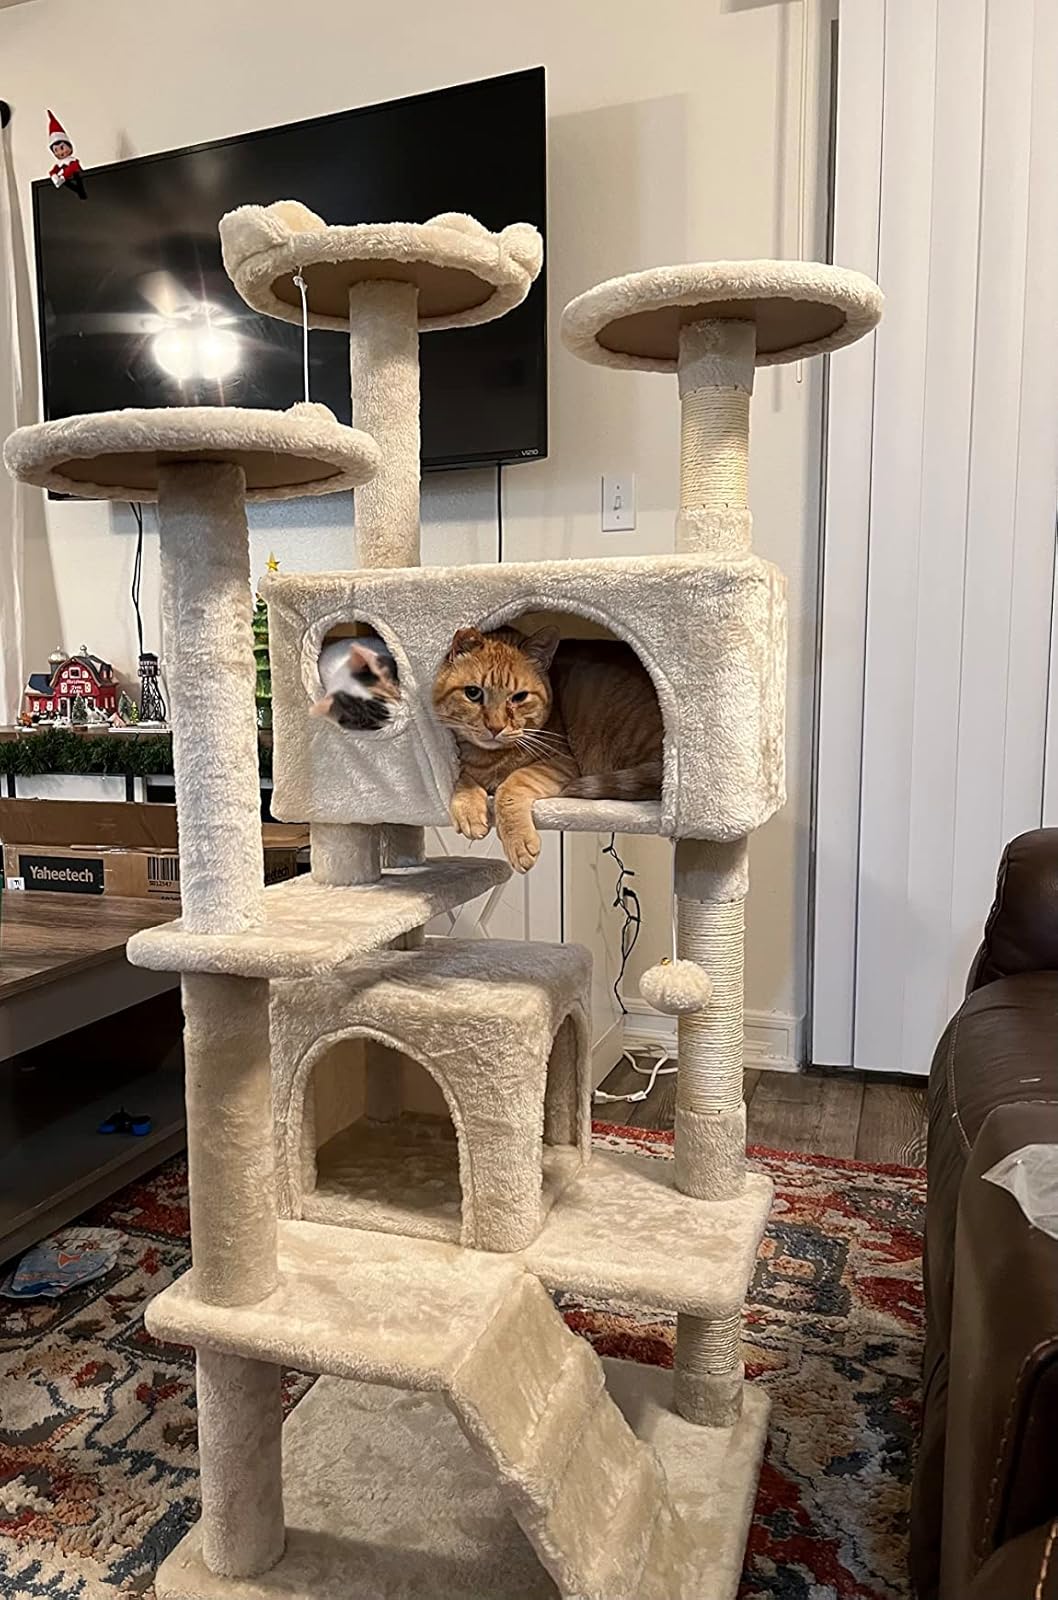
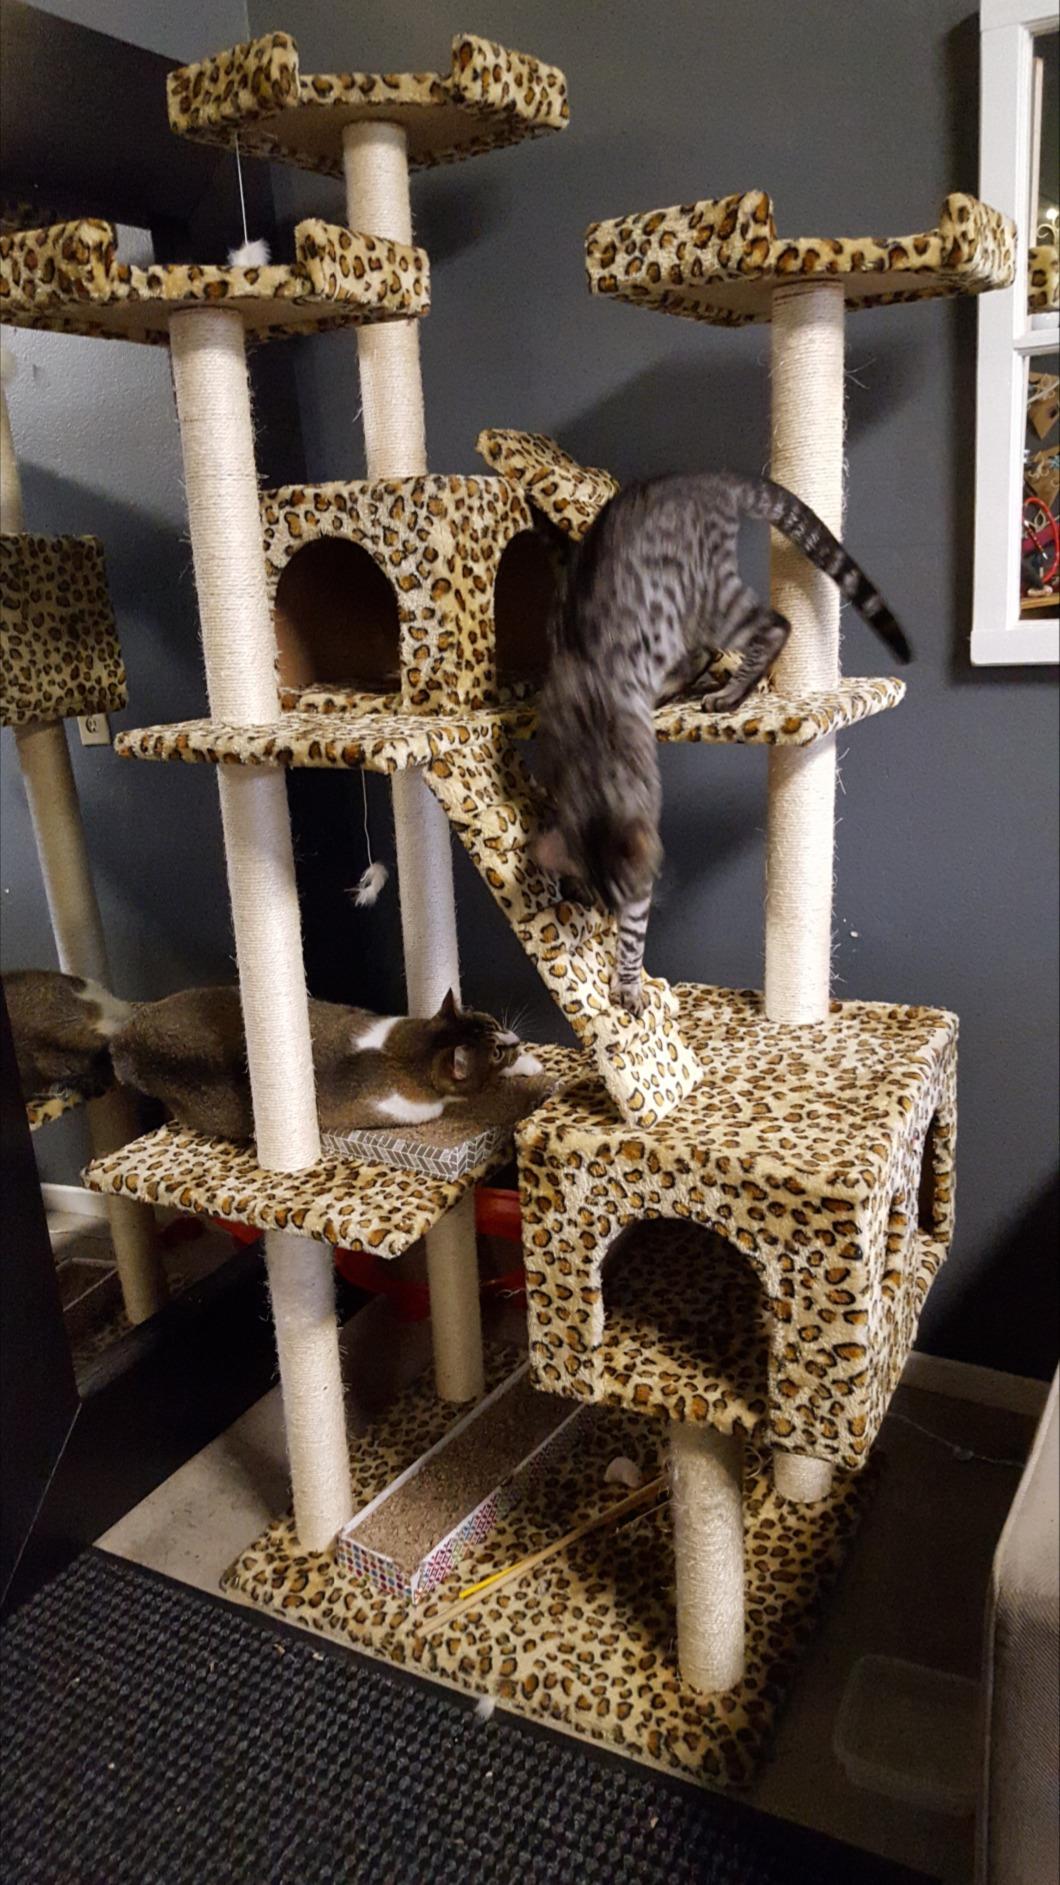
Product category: items_cat tree
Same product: no